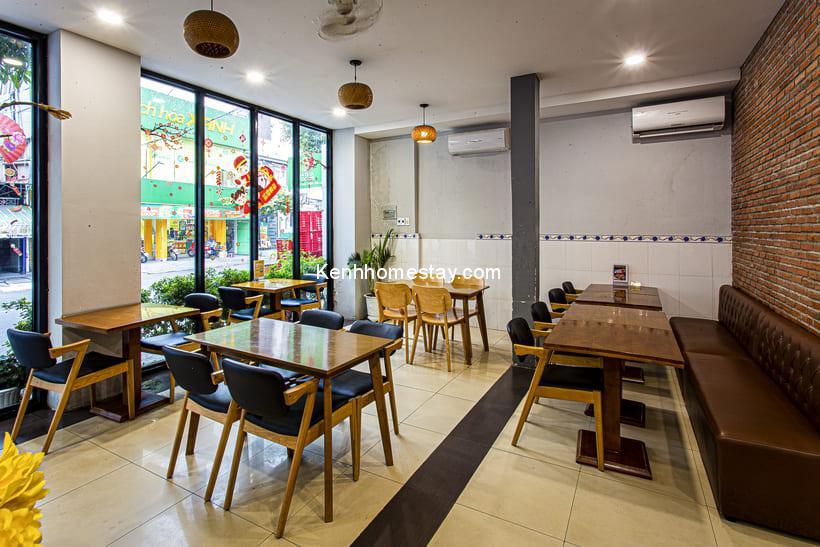
có một dãy ghế sa lông xuất hiện trong cửa tiệm